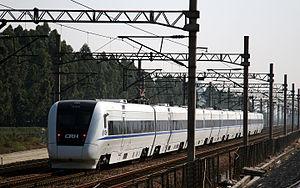
Le CRH1 est un train à grande vitesse dérivé du Bombardier Zefiro. Il existe plusieurs versions du CRH1, possédant des caractéristiques parfois très différentes. Leur vitesse maximale en service commercial est comprise entre 220 km/h et 250 km/h selon les séries.